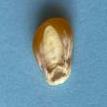
Maize quality: Bad